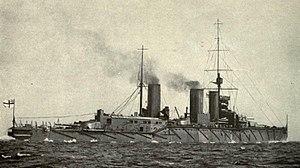
Le Cevic est un transporteur de bétail de la White Star Line mis en service en 1894. Construit par les chantiers Harland & Wolff de Belfast, il est alors le plus imposant navire de ce type commandé par la compagnie, et l'un des plus gros cargos au monde : lors d'une de ses premières traversées, il rapporte de New York la plus importante cargaison jamais transportée à l'époque. Le navire arrive également à point nommé pour remplacer le Naronic, disparu l'année précédente. Cependant, le début du XXᵉ siècle voit la disparition progressive du transport de bétail vivant sur l'Atlantique au profit de la viande congelée. Le Cevic, inutile sur l'Atlantique Nord, est transféré sur la ligne de l'Australie.